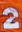
Number: 2